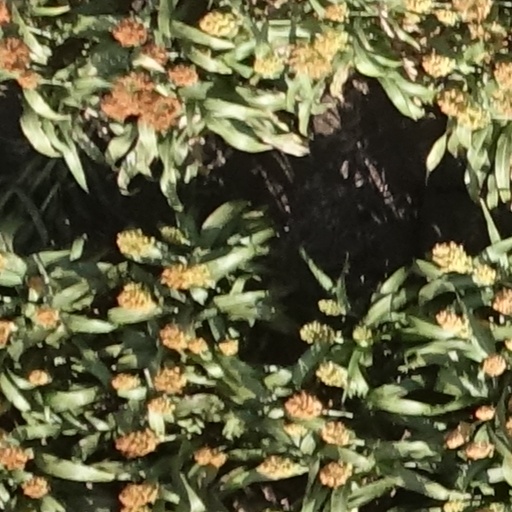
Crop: sorghum